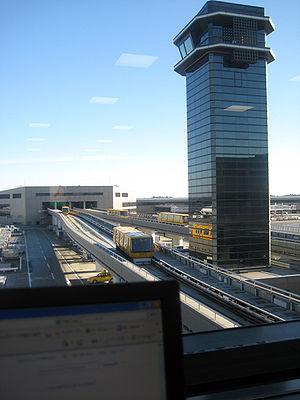
Trafic annuel sur l'aéroport HND NRT KIX FUK CTS OKA ITM NGO KOJ SDJVoir la requête sur le moteur Wikidata.